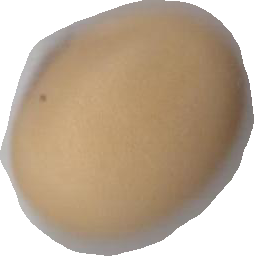
Variety: Anjasmoro